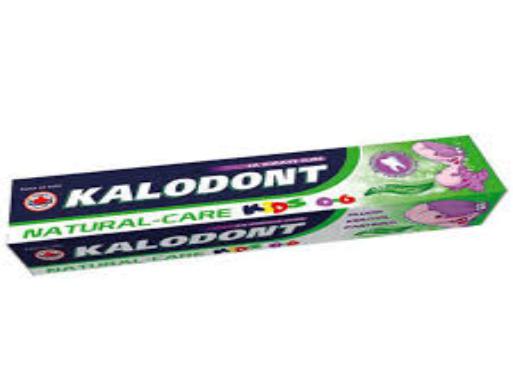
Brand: Kalodont
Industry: Necessities